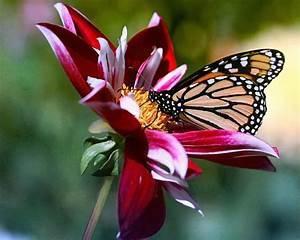
butterfly